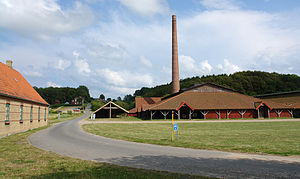
Teglværk
Cathrinesminde Teglværk
Et teglværk er en fabrik, der producerer tegl: mursten til bygningskonstruktioner og tagsten. Tegl fremstilles ved brænding af ler ved høje temperaturer. Man skelner mellem rødler og blåler, hvor den første ved brændingen giver røde og den anden gule tegl.